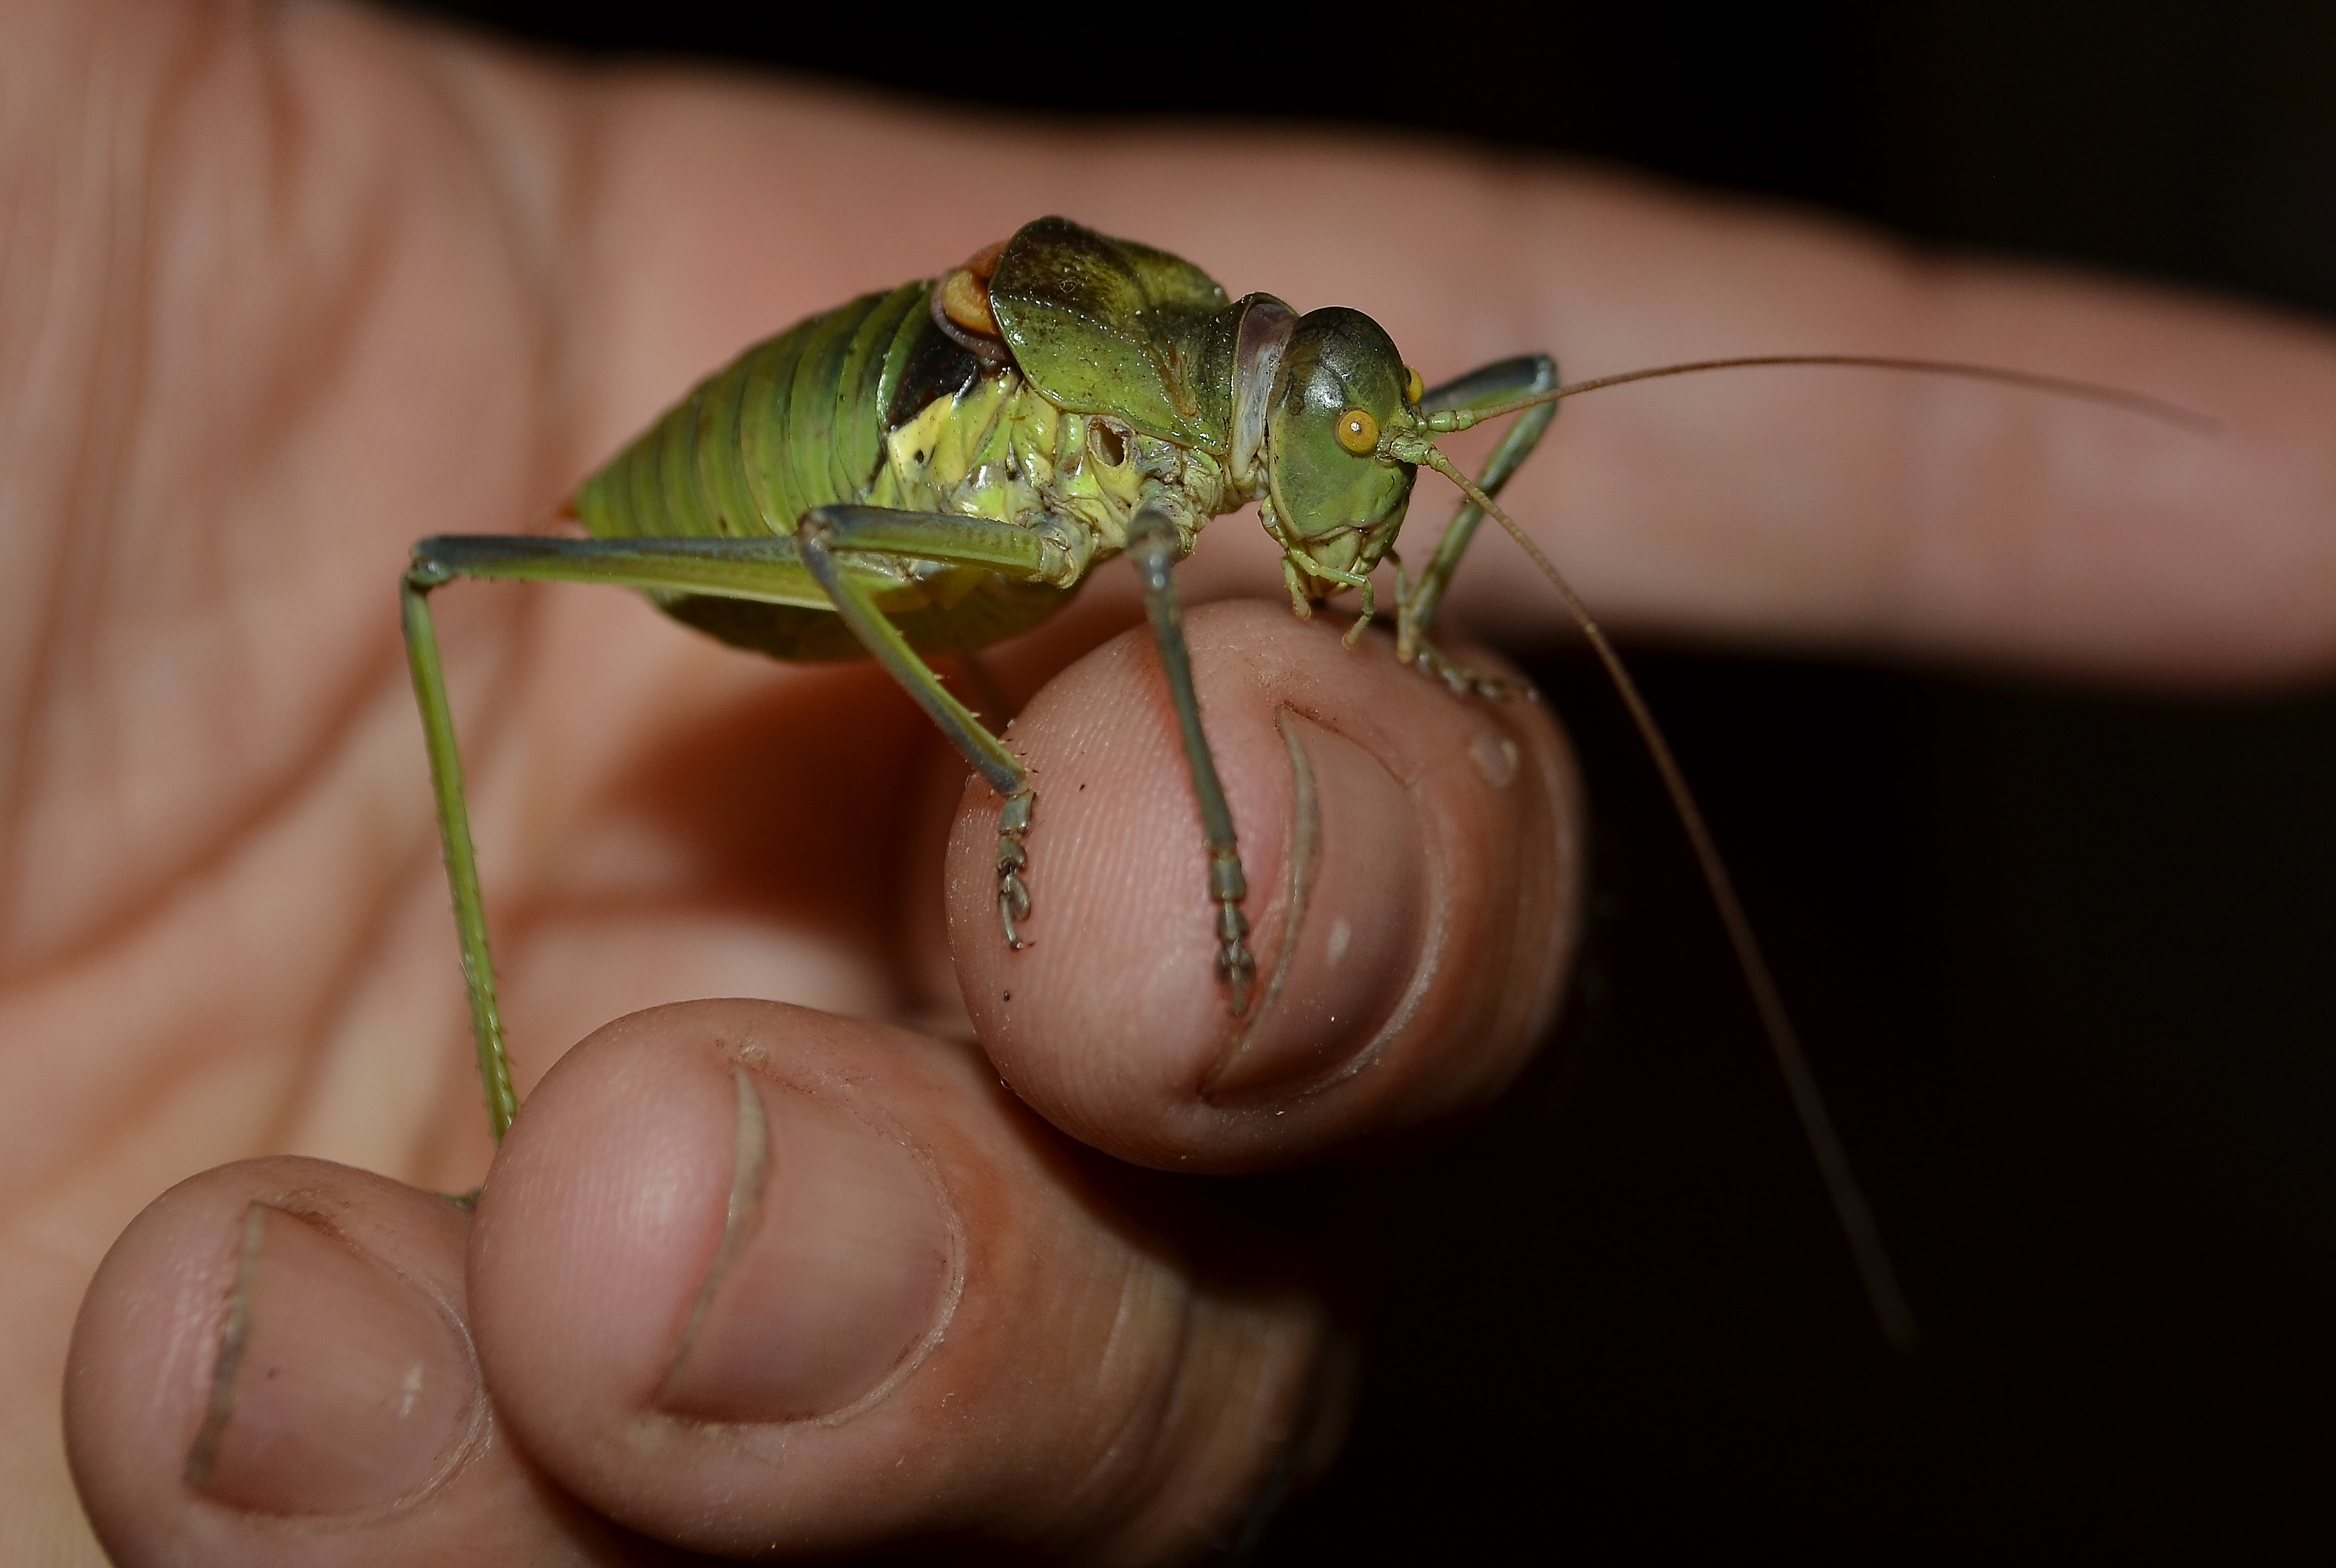
hand, nature, photography, insect, macro, fauna, invertebrate, close up, animals, mantis, naturaleza, grasshopper, ggl1, xovesphoto, animales, carricanta, gphoto, nikond5100, macro photography, arthropod, cricket like insect